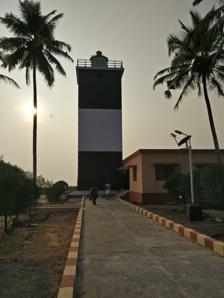
Building: Kovilthottam Lighthouse
Country: Unknown
Year built: 1953
Lighthouse in Kerala, India Lighthouse Kovilthottam lighthouse The lighthouse in 2016 Location Kovilthottam, Kollam , India Coordinates 8°59′05″N 76°31′28″E / 8.984715°N 76.524523°E / 8.984715; 76.524523 Tower Constructed 1953 (first) Foundation reinforced concrete Construction masonry tower Height 18 metres (59 ft) Shape square tower with balcony and lantern Markings black tower with a horizontal white band, black lantern Light First lit 1962 Focal height 20 metres (66 ft) above MSL Lens 250 mm 4th order cut & polished drum optic inside 1.8 m diameter Lantern House (BBT) Intensity 500W halogen lamp (220/250 volt) AC Range 15 nautical miles (28 km; 17 mi) Characteristic Fl W 5s. Kovilthottam Lighthouse is situated at Kovilthottam in Kollam district of Kerala . The 18-meter tall lighthouse tower is painted with black and white alternating bands. The lighthouse has been provided to serve the Port of Neendakara situated at the entrance to Ashtamudi Backwaters . Location Kovilthottam Lighthouse is situated at Kollam Metropolitan Area . It is about 20 km away from Kollam city centre. Chavara – 2.6 km Neendakara – 8.6 km Karunagappally - 10 km Tangasseri Lighthouse – 15.2 km Kollam – 20 km Paravur – 40.7 km History Before the construction of Kovilthottam, there was a flag mast at this location. Later, a wooden tower was constructed here. A blinking DA gas light was installed on 14 February 1953. This temporary arrangement was replaced later in 1960–1961 after the completion of the masonry tower. The emergency source was replaced by 12V 100W Halogen lamp in a 200 mm optic outside the lantern on 14 February 1999. See also India portal Engineering portal List of lighthouses in India References